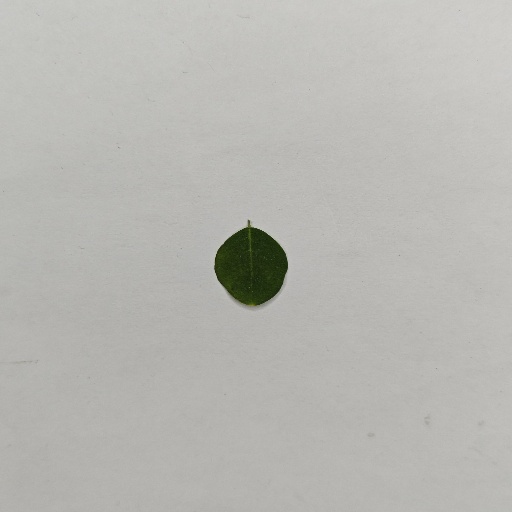
Species: Sojina
Leaf condition: Healthy Leaf